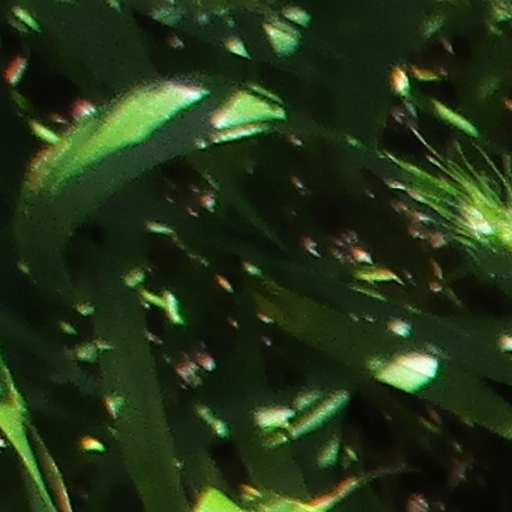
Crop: wheat